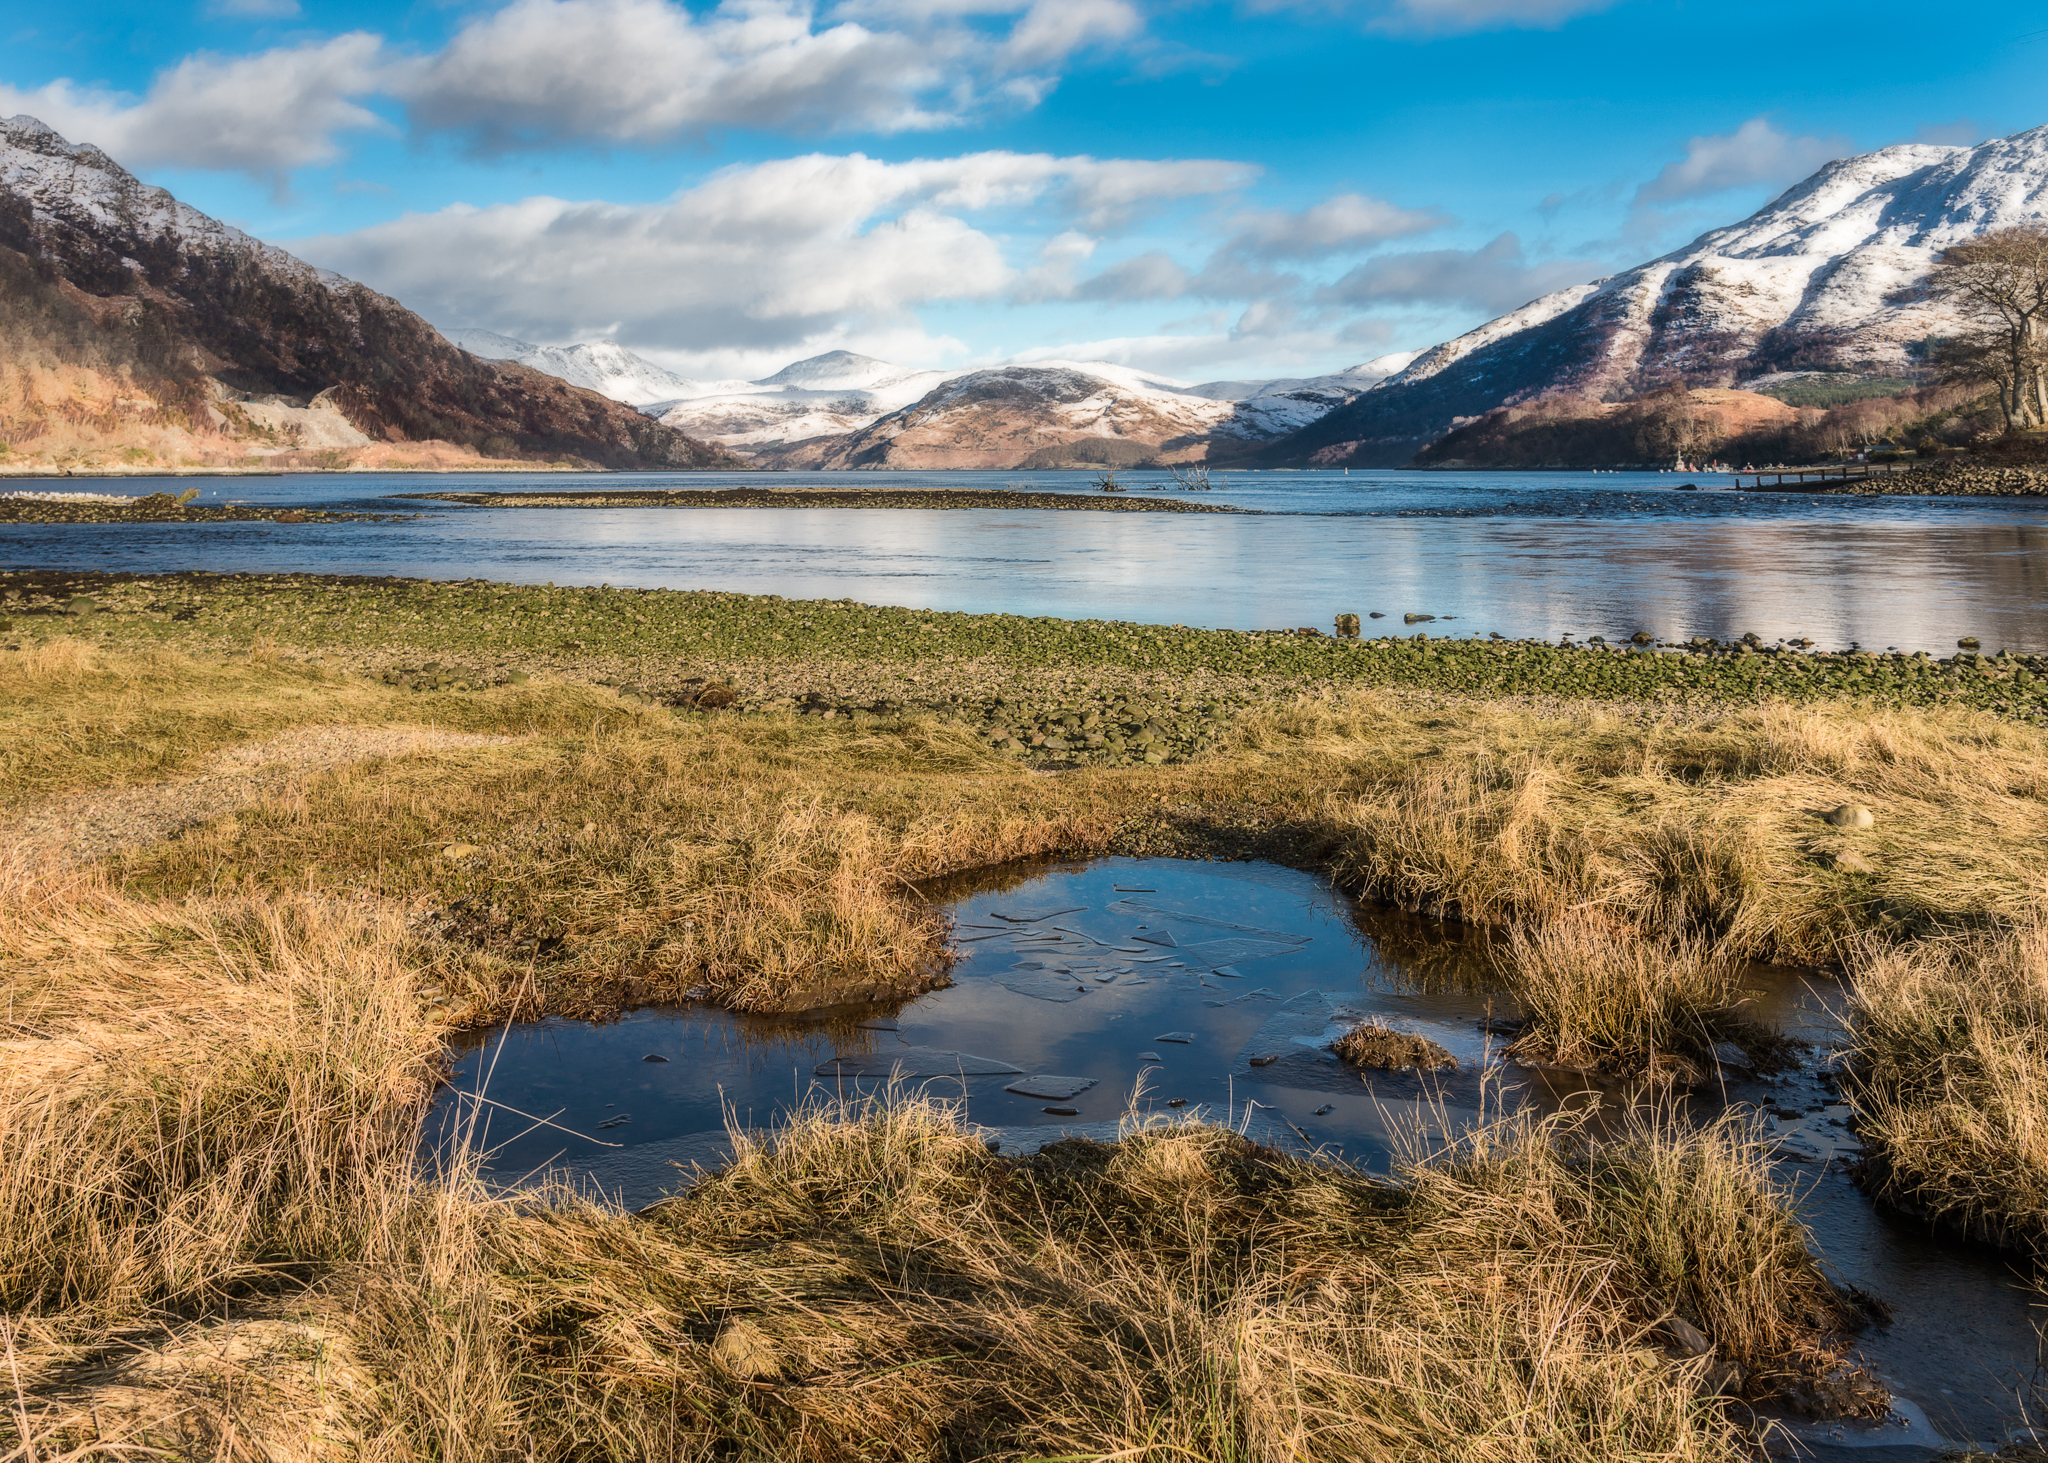
landscape, sea, coast, water, nature, grass, marsh, wilderness, mountain, snow, sky, shore, lake, ice, heart, reflection, scenery, bay, reservoir, highland, national park, body of water, clouds, mountains, grassland, wetland, bog, reflections, plateau, scotland, fell, habitat, nikond800e, 24120, loch, ecosystem, tundra, tarn, 24120mmf3556gvr, natural environment, geographical feature